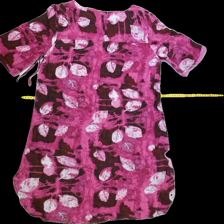
View: back
Type: Tunic
Category: Ladies
Brand: Isolde
Colors: Multicolor, White, Purple, Pink, Black, Red, Brown
Material: 100%viscose
Pattern: Floral print
Cut: Regular, C-collar
Size: M
Season: All
Trend: No trend
Stains: No
Damage: 1
Price range: <50
Recommended usage: Export